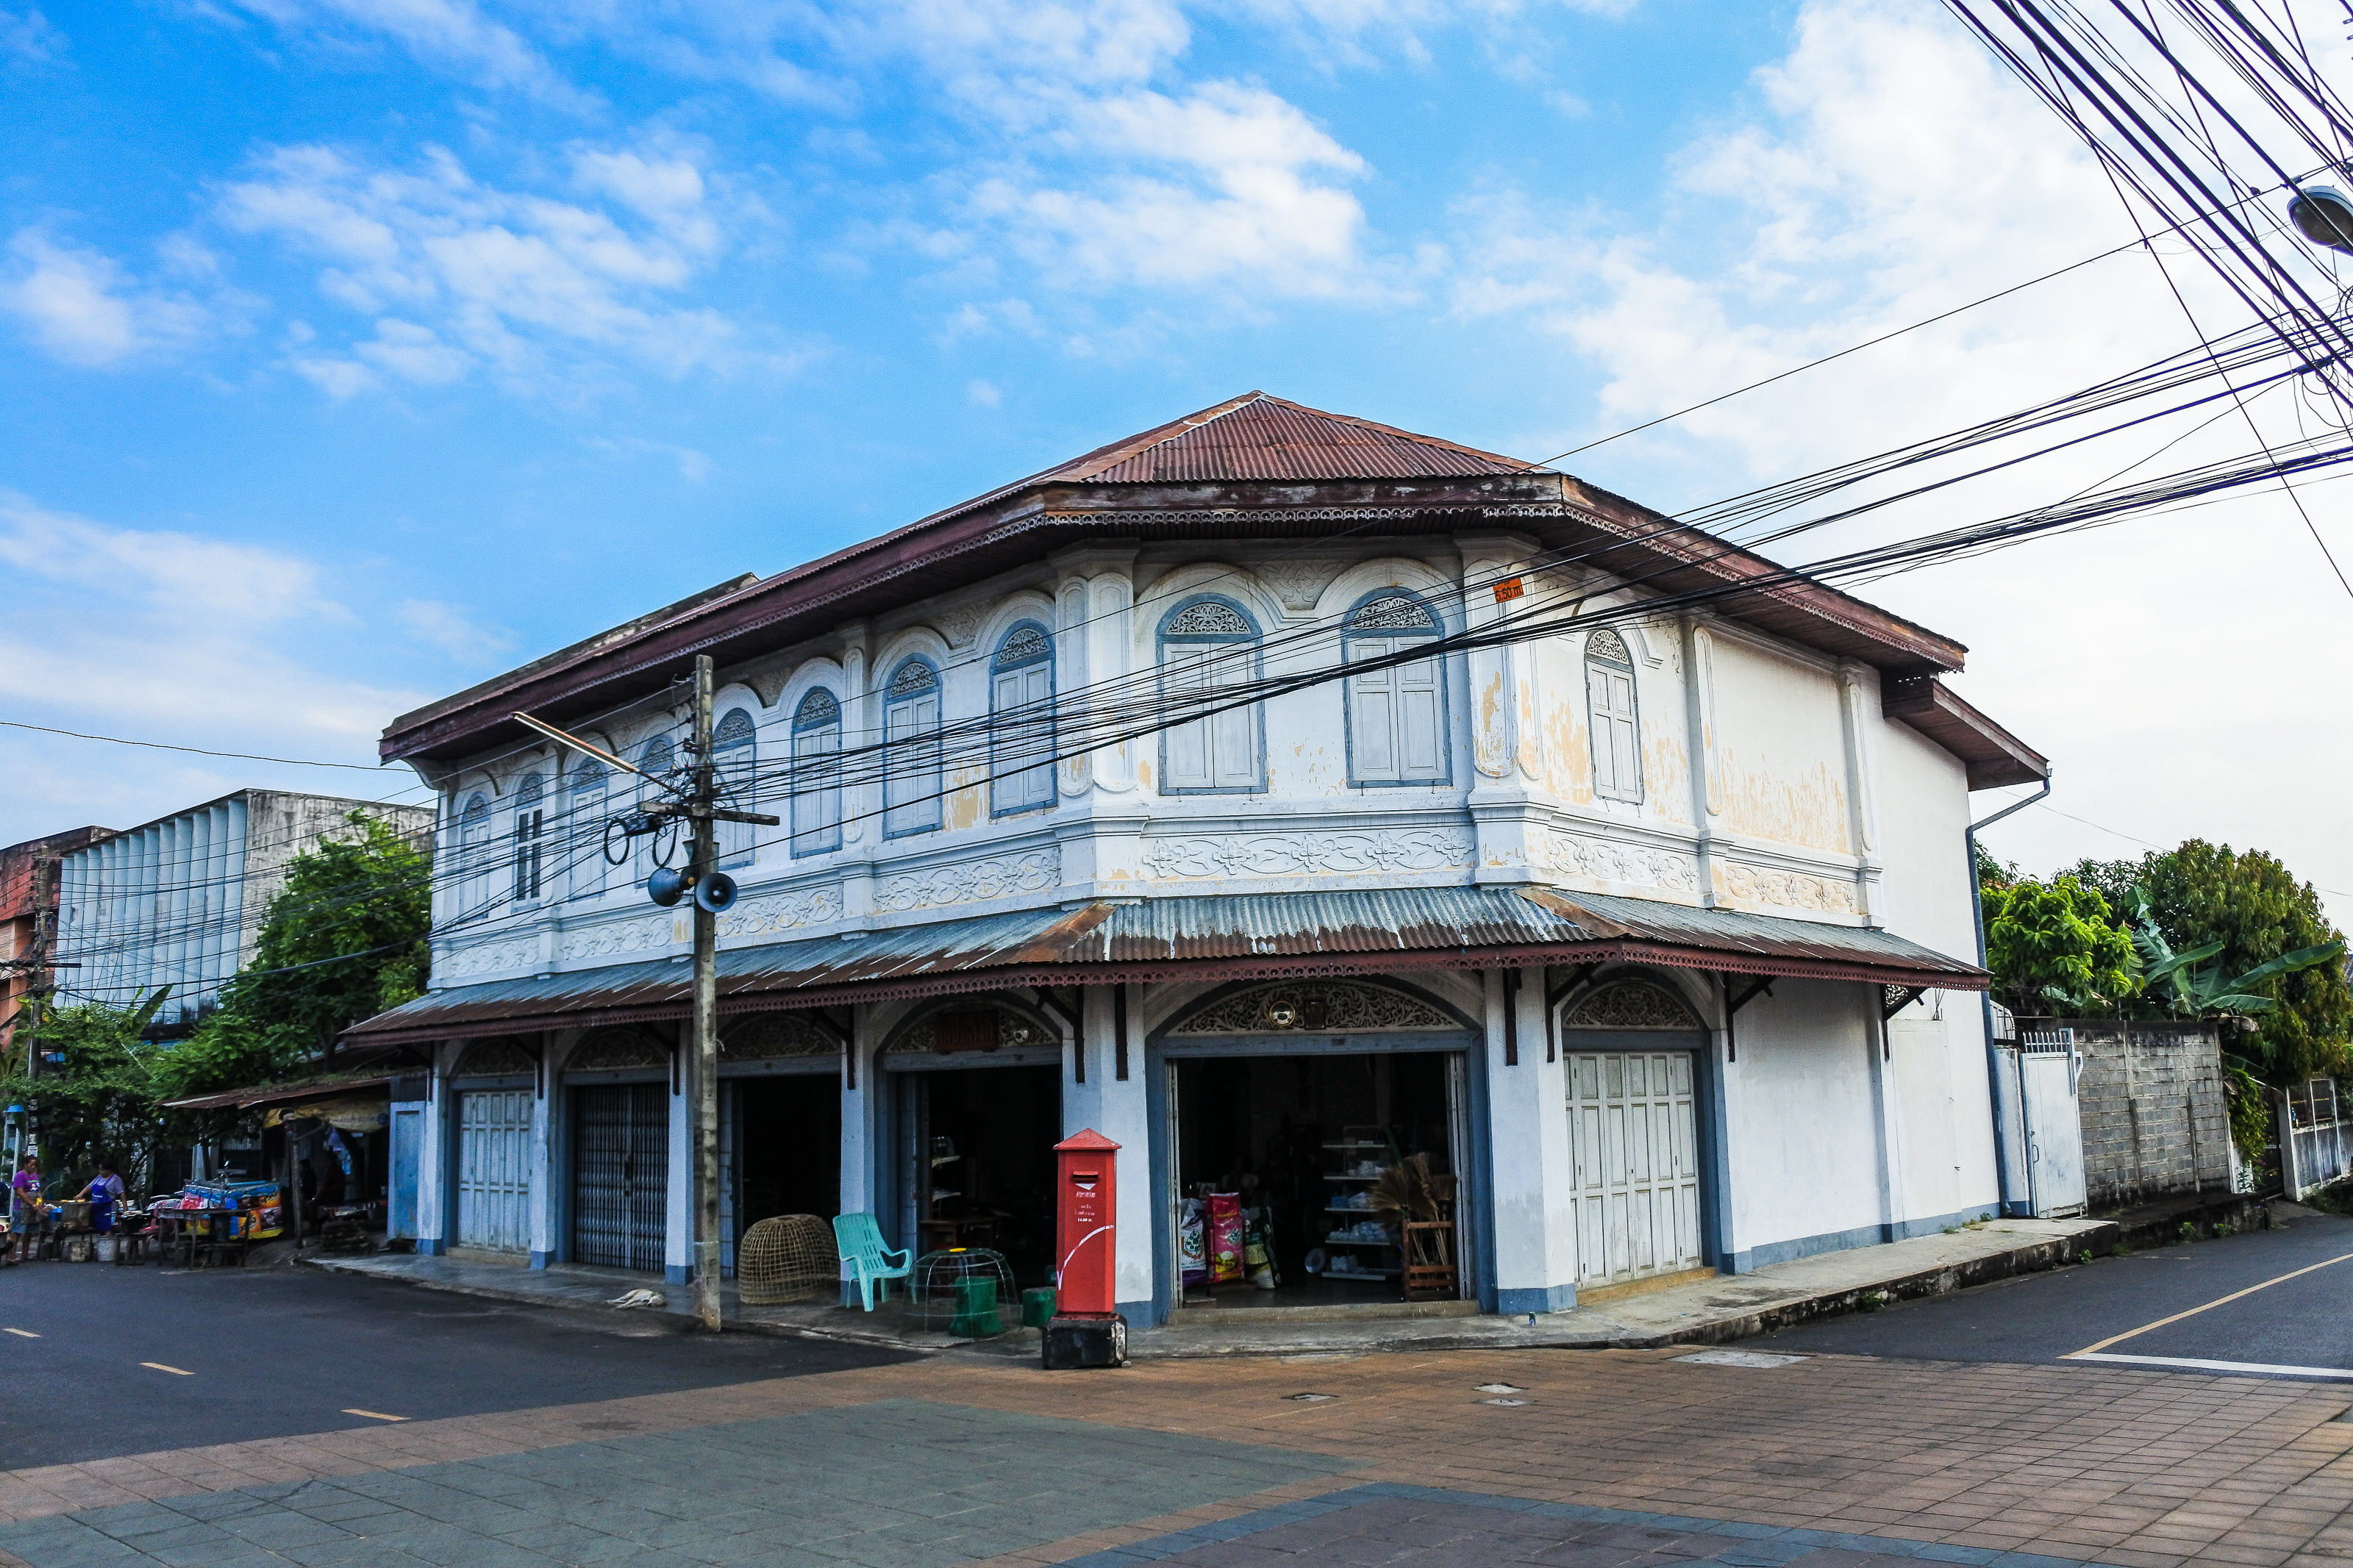
door, city, facade, tourism, house, yasothon, ban, building, tourist, rustic, thailand, portuguese, wood, entrance, decoration, architecture, sky, sino, historic, town, old, asia, tha, ancient, water, classic, blue, vintage, travel, landscape, property, residential area, transport, neighbourhood, real estate, home, train station, roof, street, road, suburb